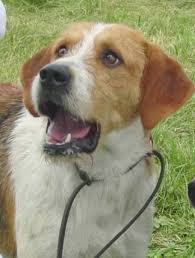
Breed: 223-n000074-English_foxhound